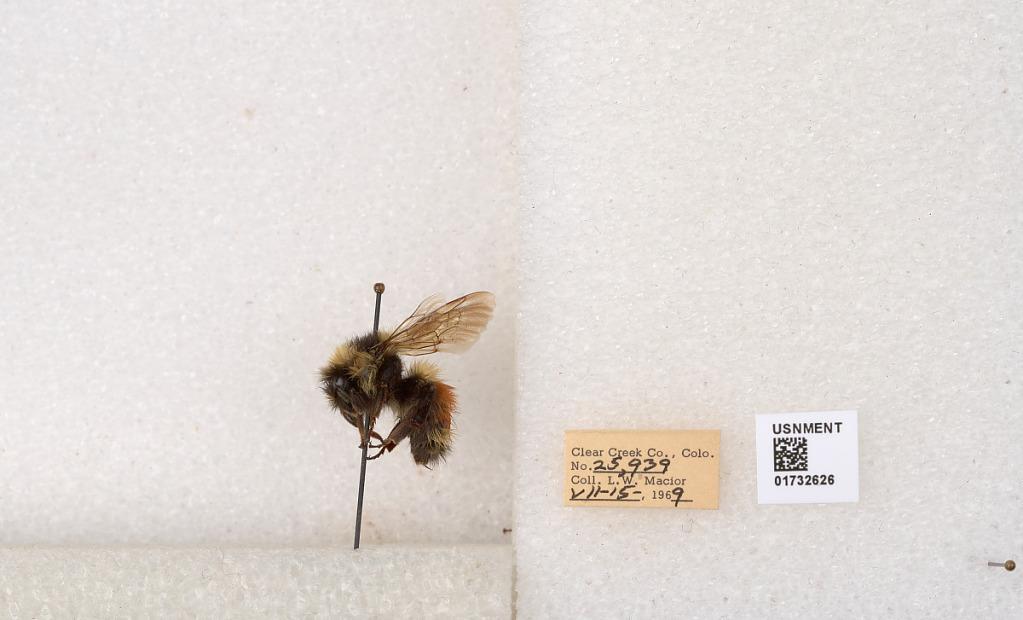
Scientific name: Bombus (Pyrobombus) sylvicola Kirby
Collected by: L. Macior
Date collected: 1969-7-15
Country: United States
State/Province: Colorado
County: Clear Creek
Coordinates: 39.7006, -105.694